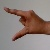
The image shows a hand gesture representing the letter 'Z' in Indian Sign Language.